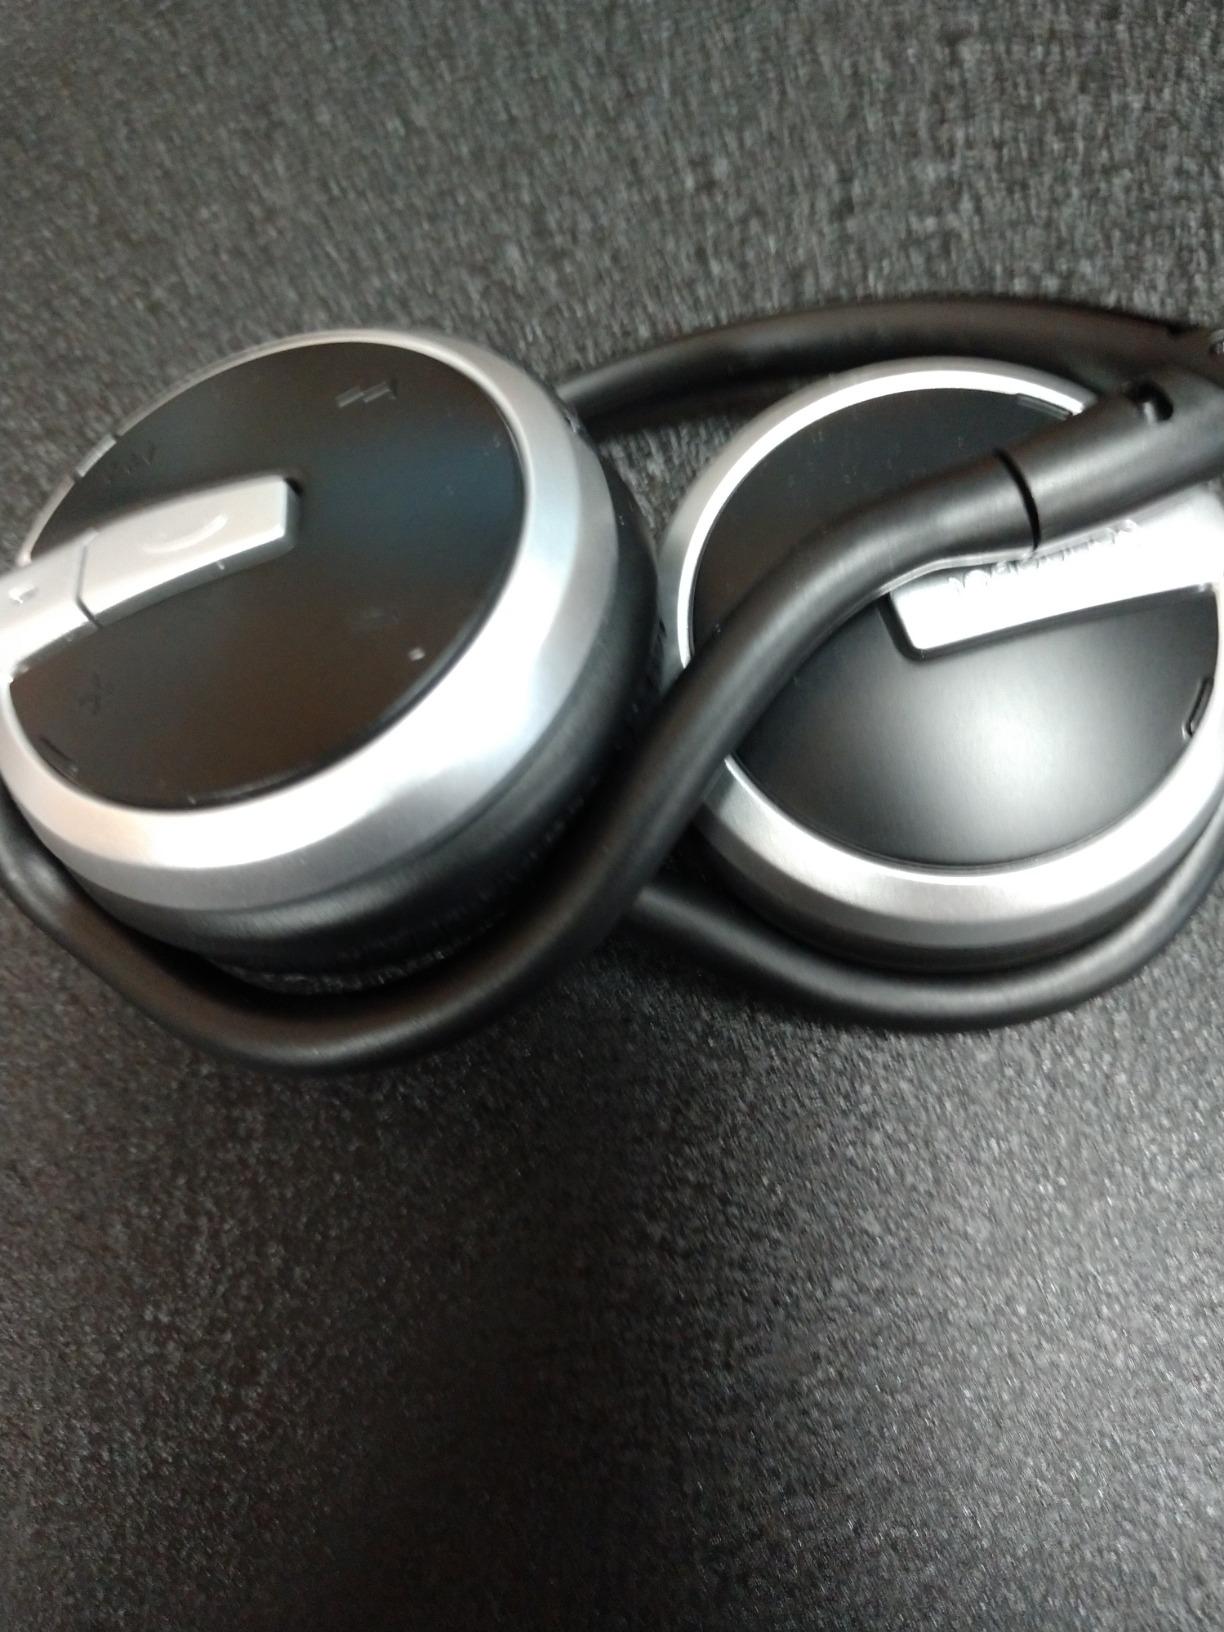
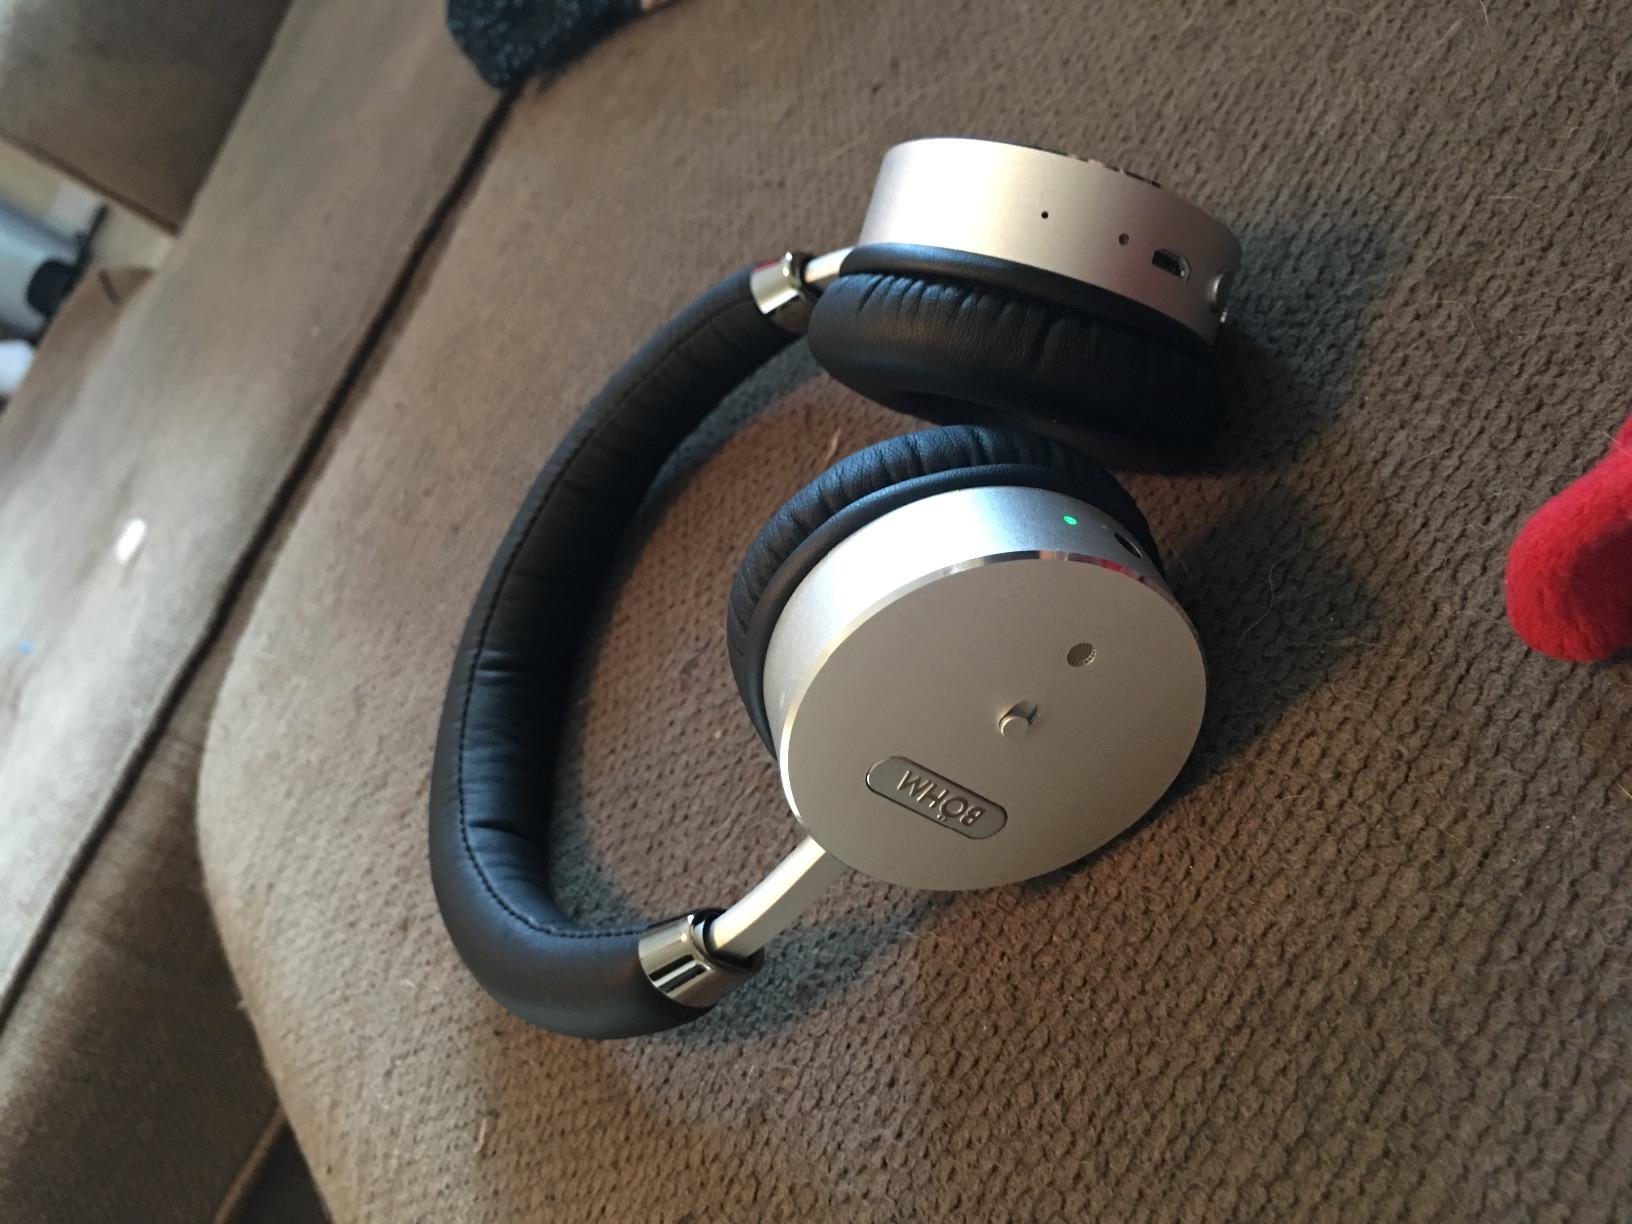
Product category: headphones
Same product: no